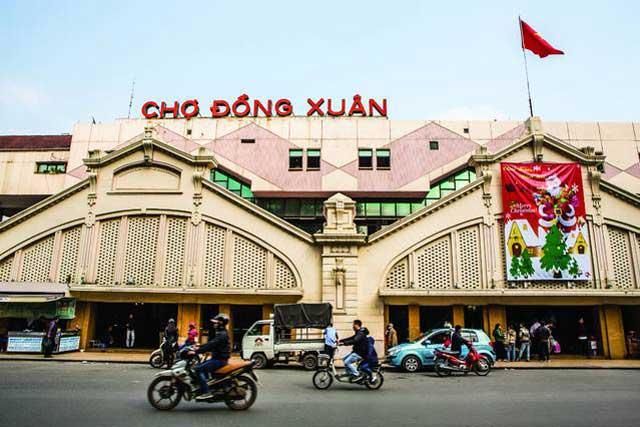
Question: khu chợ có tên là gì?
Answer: khu chợ có tên là chợ đồng xuân